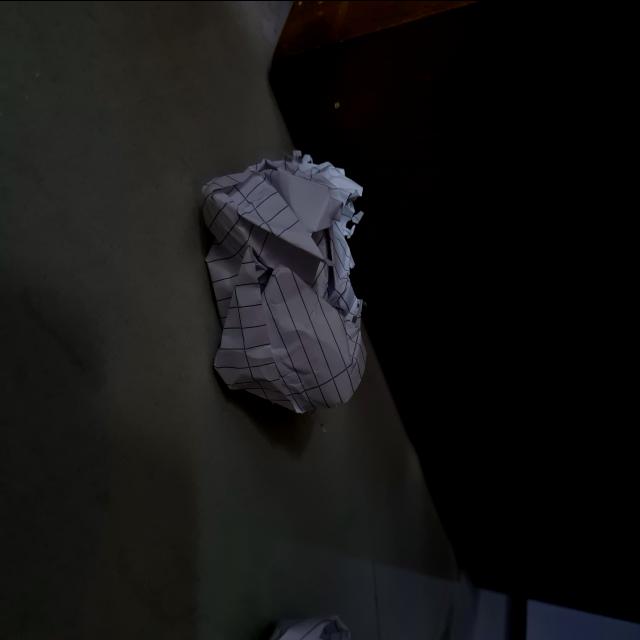
Label: tissues